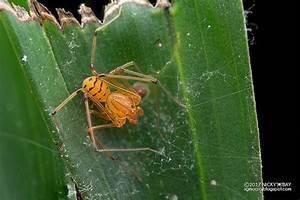
spider